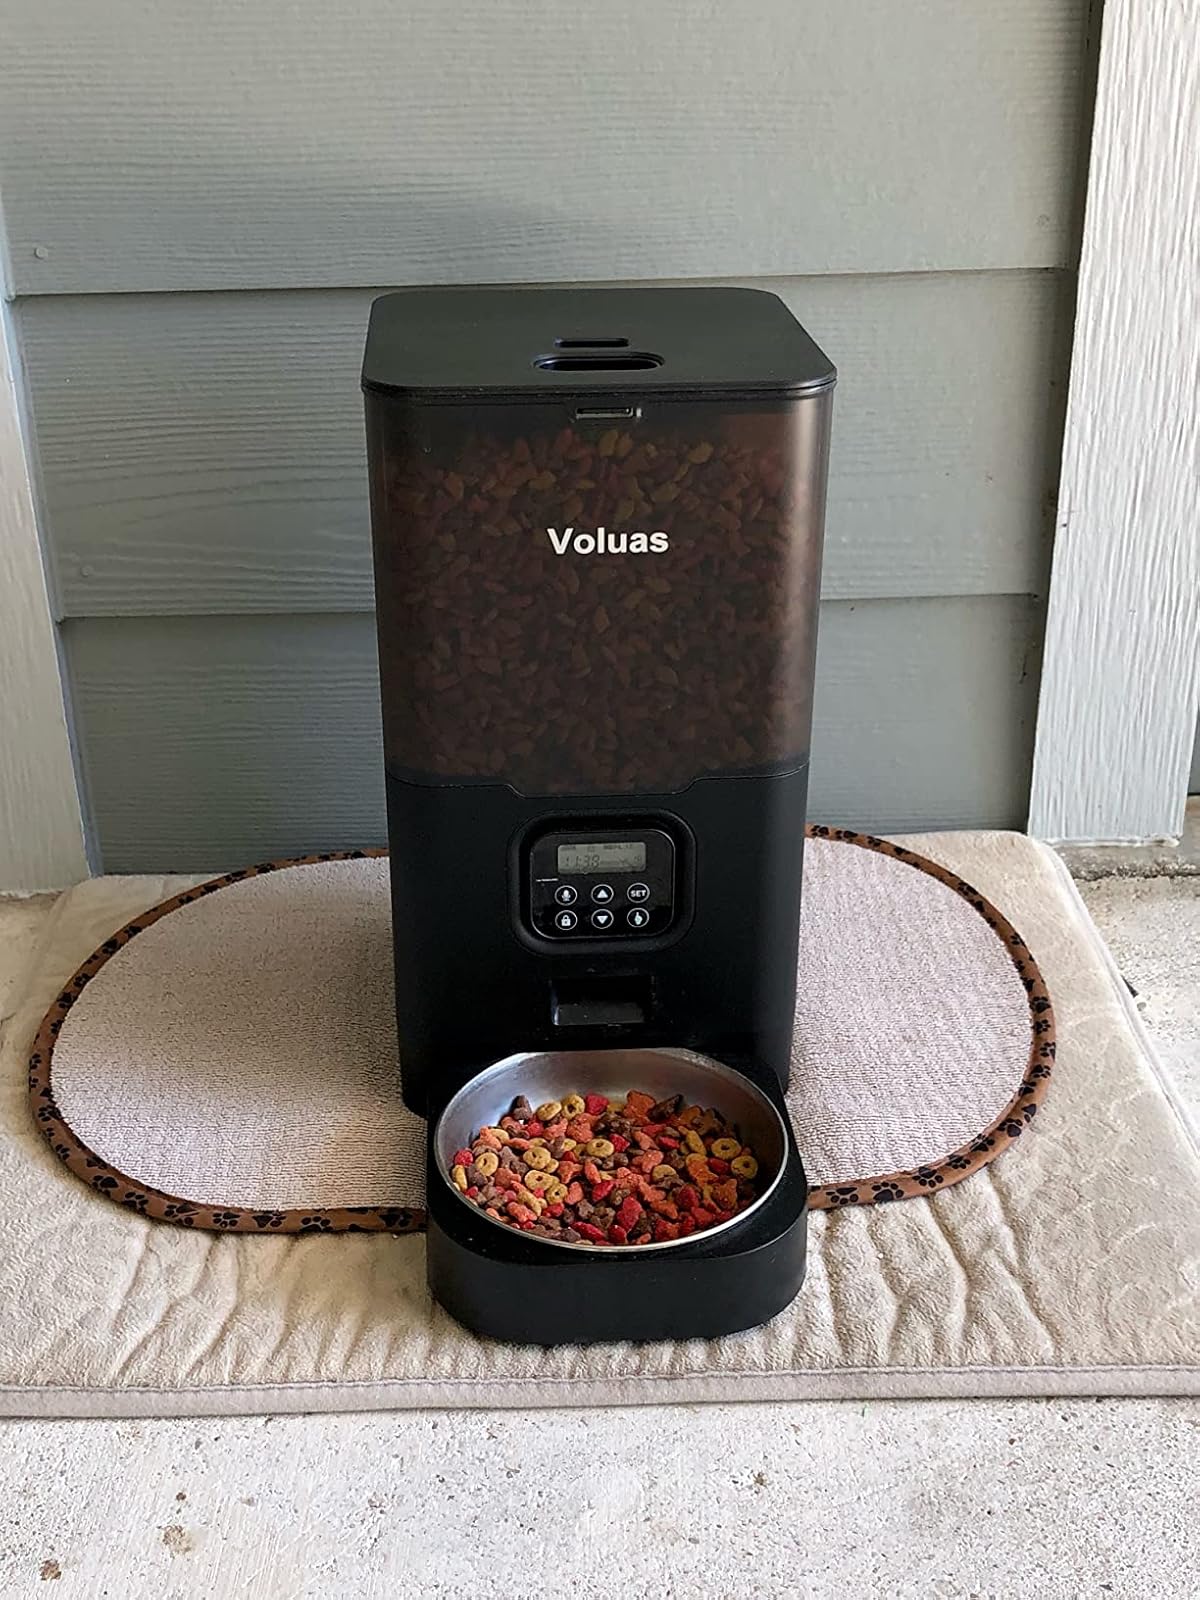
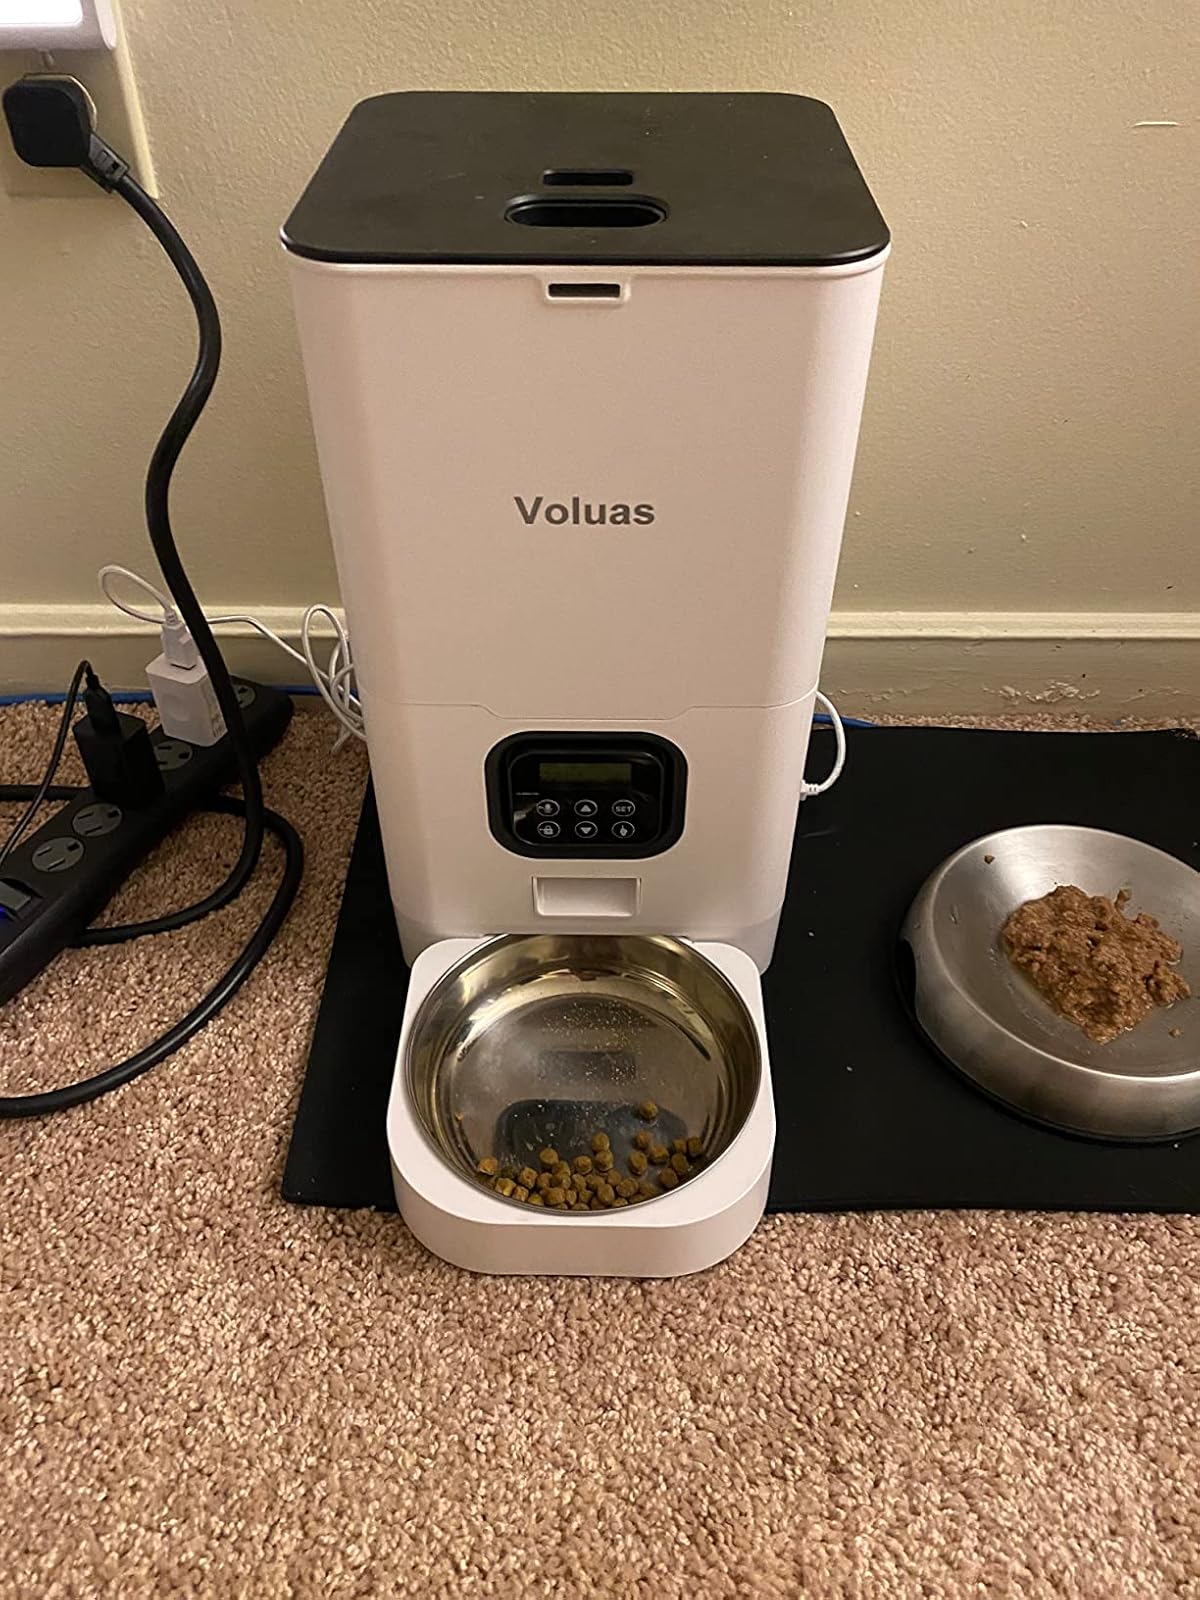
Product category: items_feeder
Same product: no